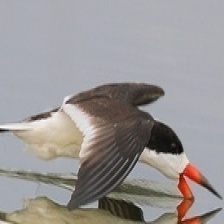
Species: BLACK SKIMMER
Scientific name: RYNCHOPS NIGER